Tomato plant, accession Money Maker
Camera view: tilt-top (135 deg); turntable rotation: 270 degrees
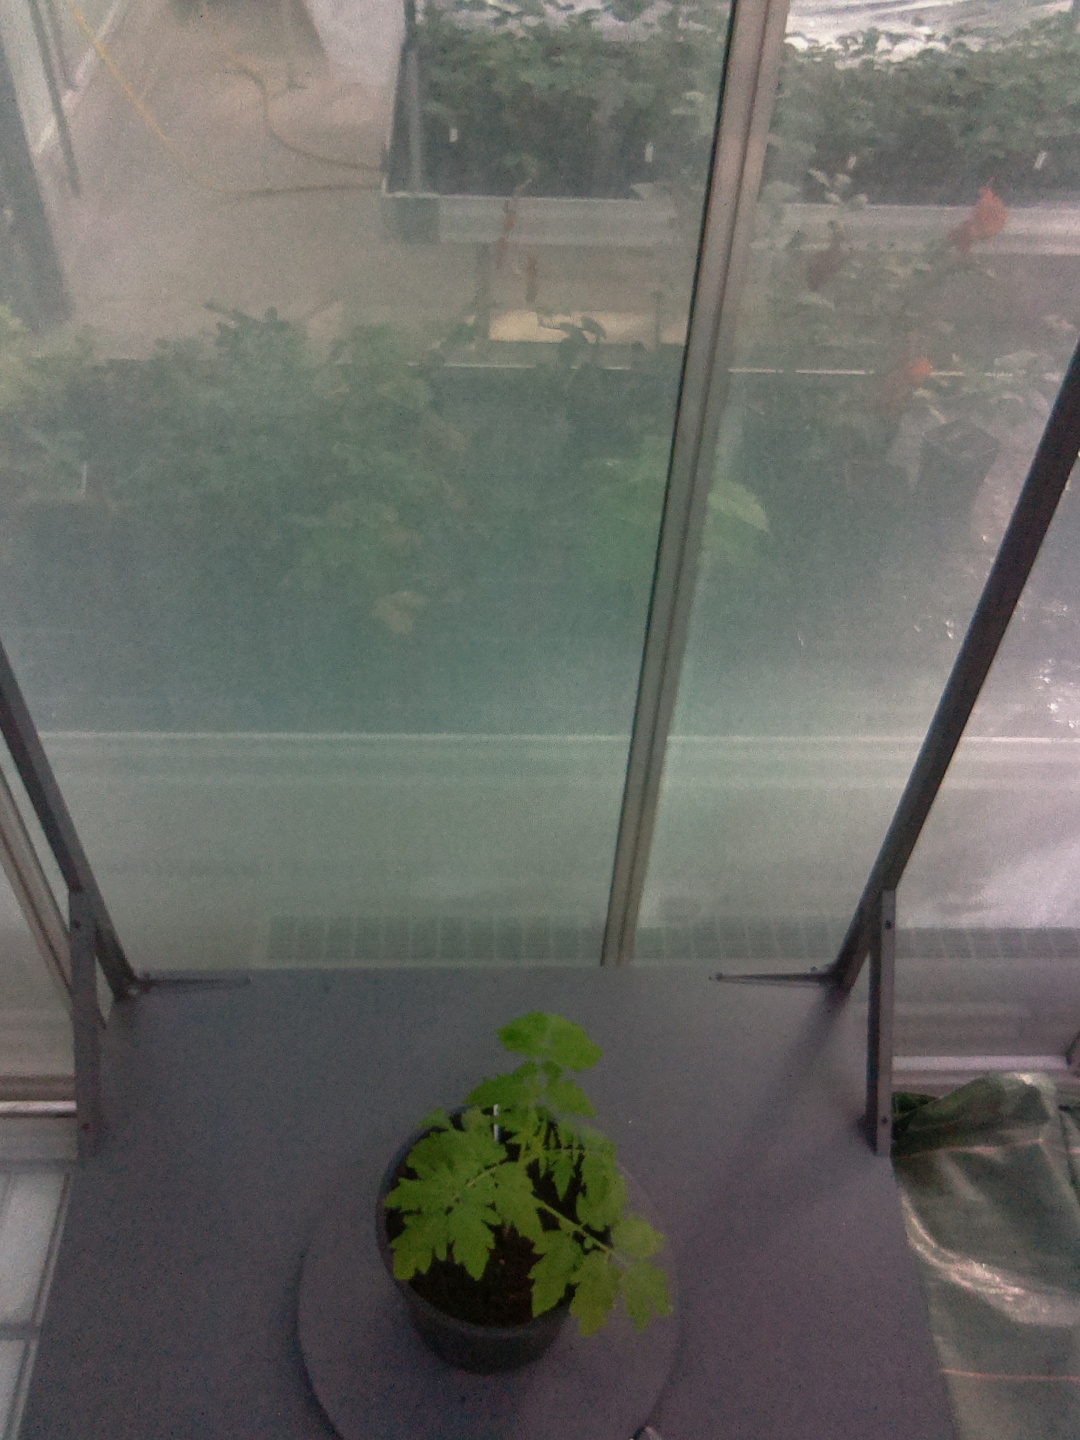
BBCH growth stage 13: 6 of true leaves visible